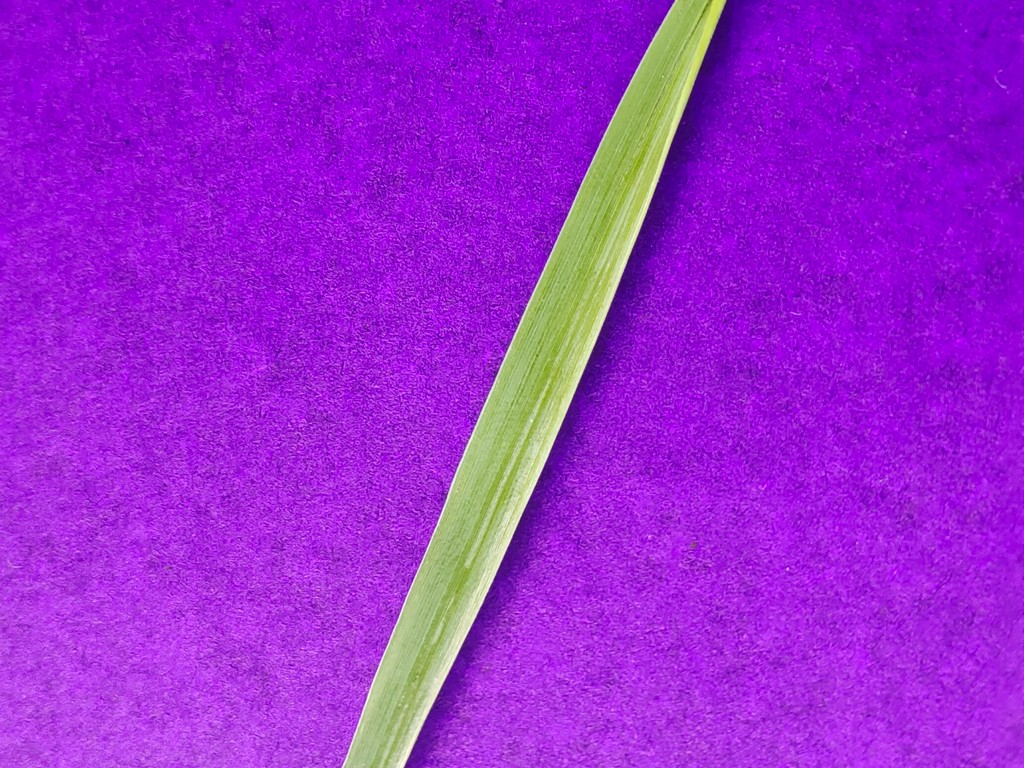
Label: Healthy